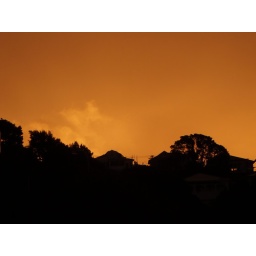
This sky colour was the one that drew me out of my office just in time to catch the rainbow.